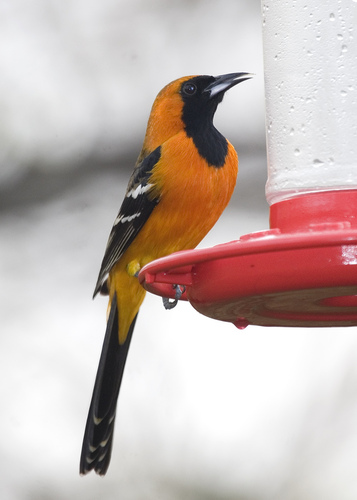
the body of the bird is orange while the throat is dark black.
a bird with an orange body, black rectrices, a black throat and face, and striped wings.
this is a very colorful orange and black bird with white wingbars. the beak is white and black. the breast is black but the belly and the nape are bright orange.
this vivid, black and orange bird features a black face, eyes, retrices, and beak that is sharp.
this attractively marked small bird has a bright orange breast, belly flank and abdomen. the face and a portion of the breast is jet black, with a black beak.
this bird has feathers that are black and has a yellow belly
this bird is yellow with black and has a long, pointy beak.
this bird has white wingbars, a red and orange breast belly and throat, and a black face.
this bird has a orange crown as well as a black billa bird with a medium size downward-curved beak and an orange-yellowish belly.
Species: Hooded Oriole